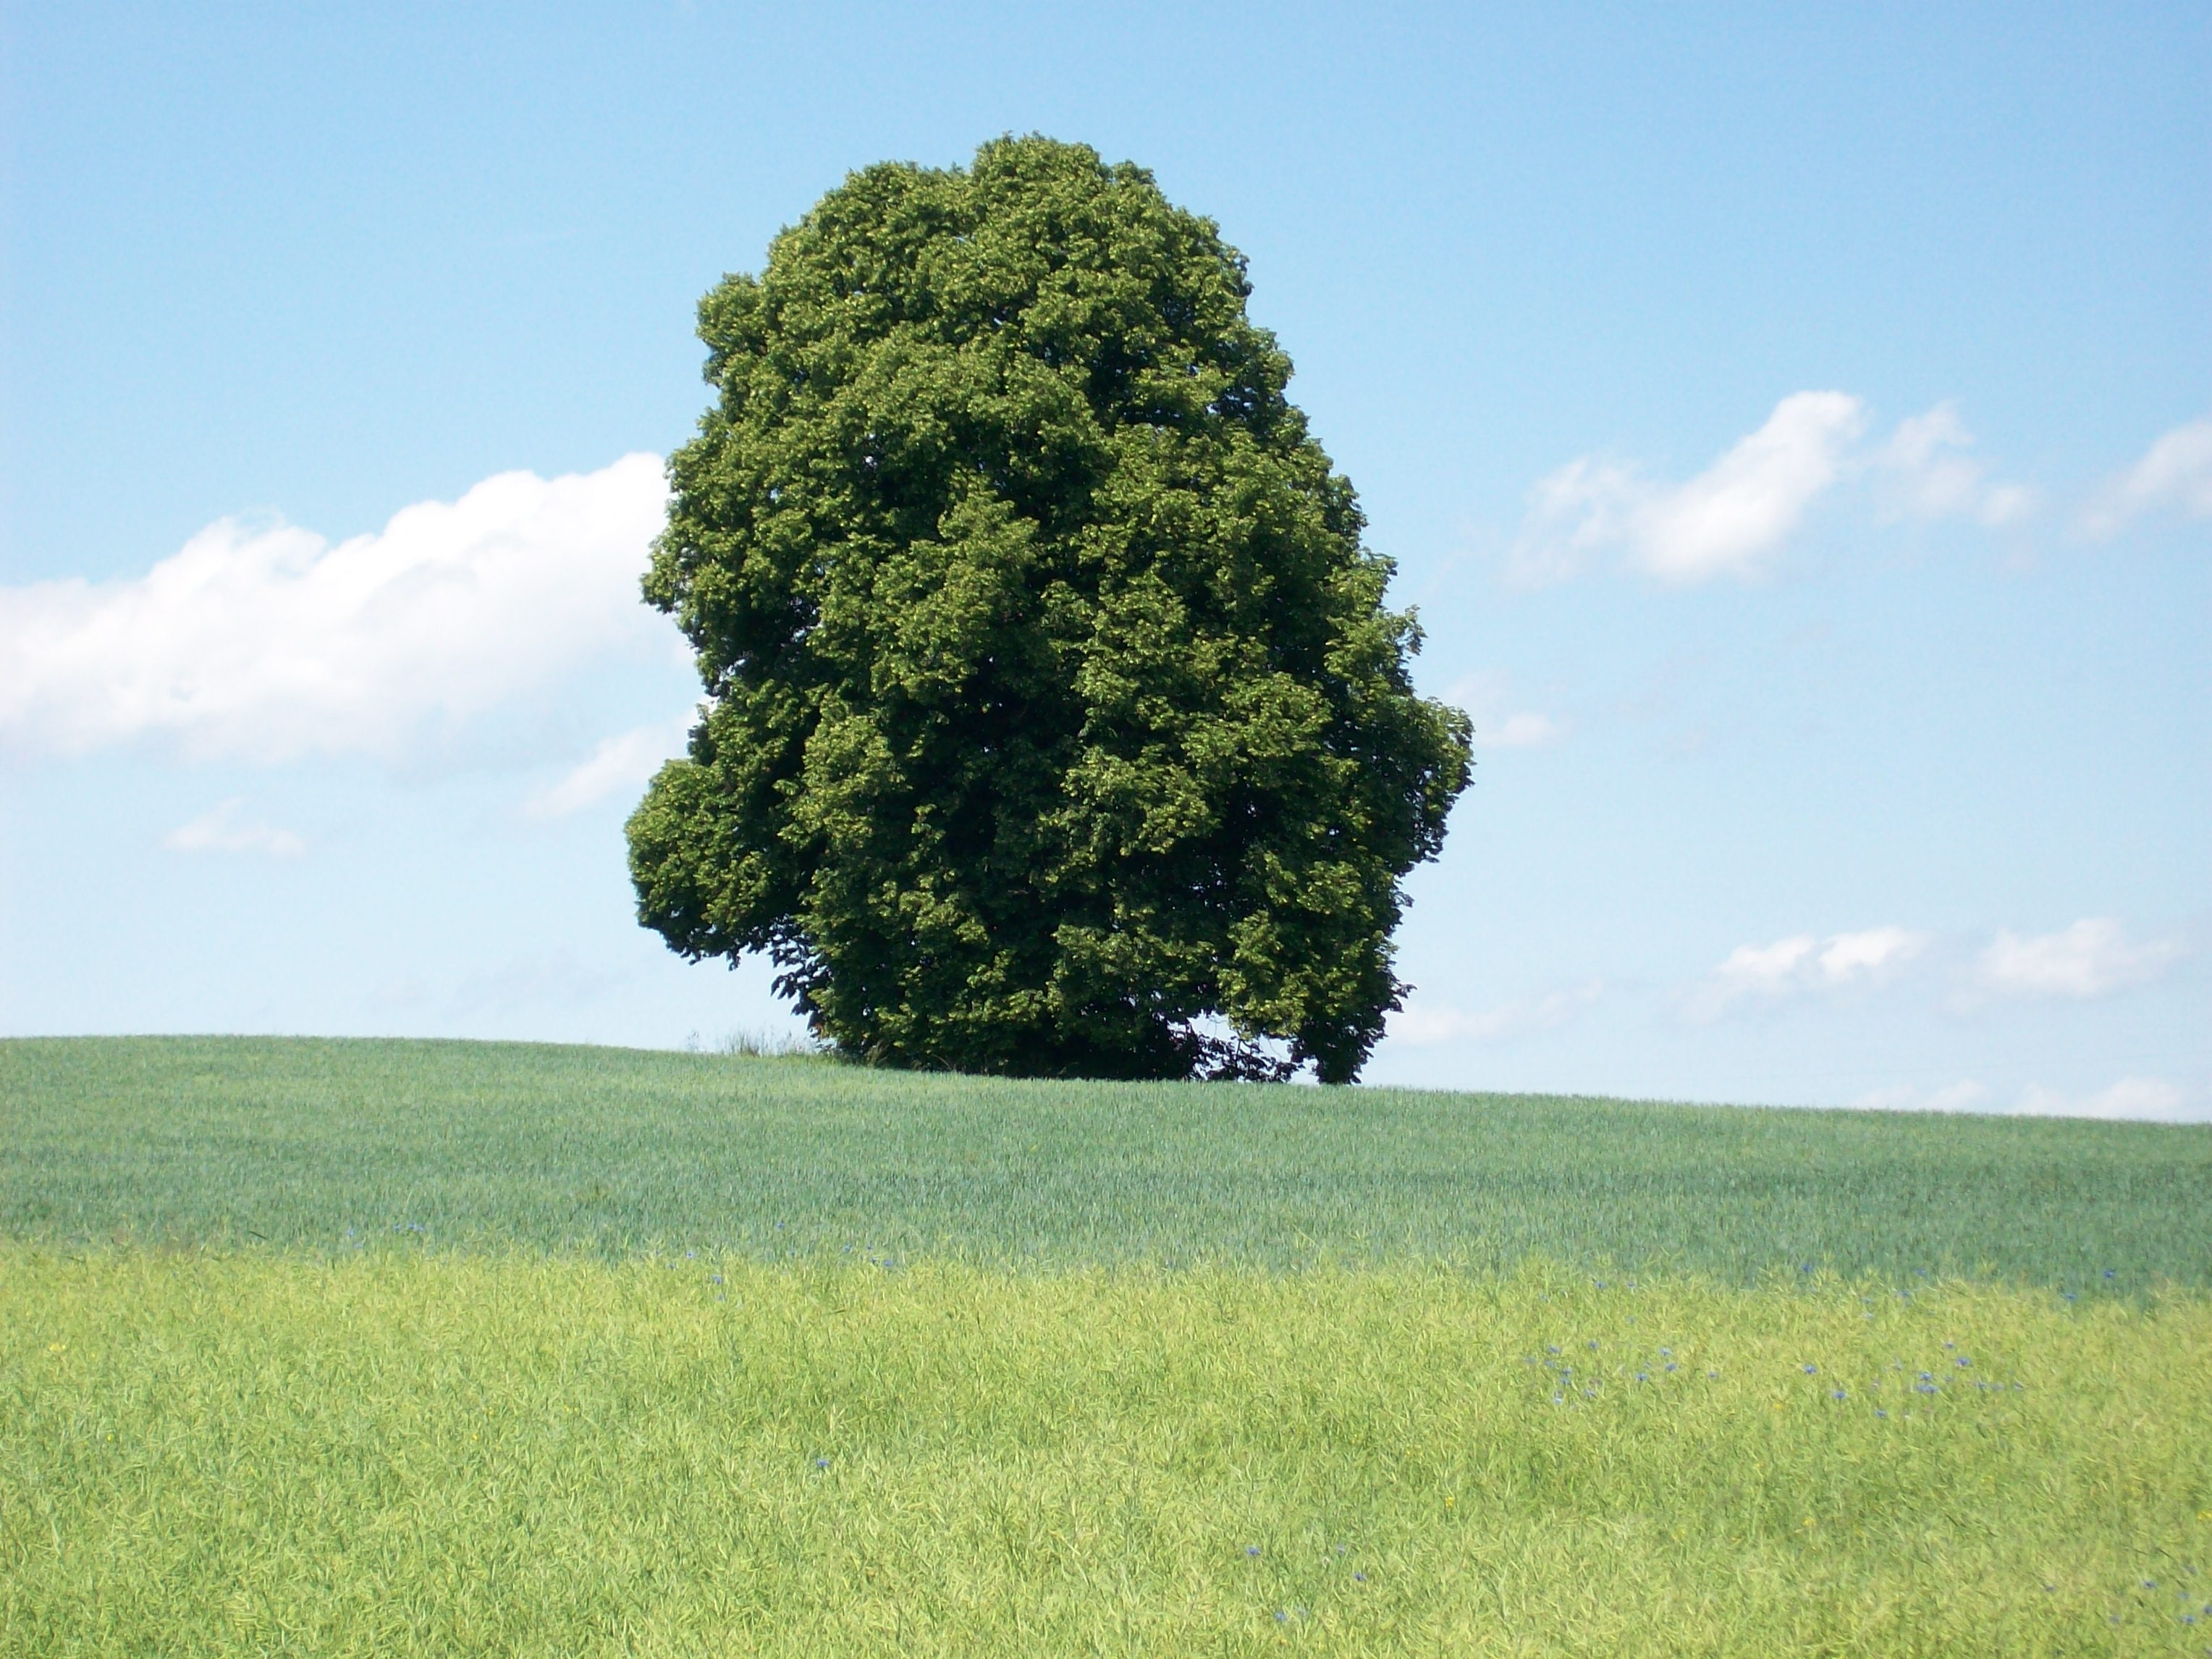
landscape, tree, forest, grass, horizon, plant, sky, field, lawn, meadow, prairie, leaf, hill, flower, food, green, produce, crop, pasture, soil, colorful, agriculture, savanna, plain, trees, leaves, grassland, habitat, ecosystem, steppe, rural area, individually, flowering plant, natural environment, grass family, woody plant, land plant